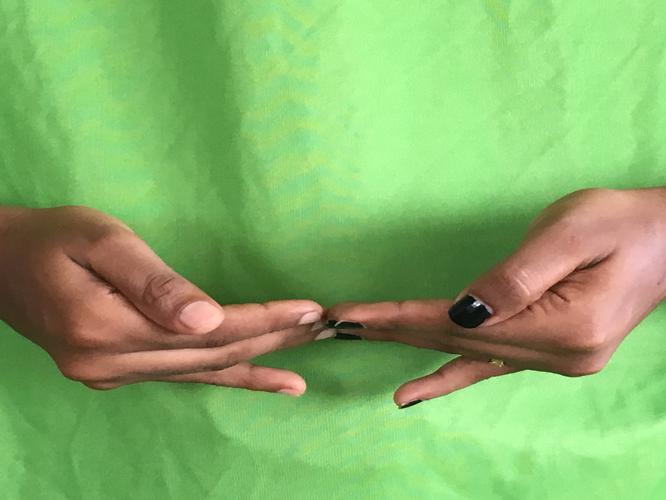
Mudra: Khatva
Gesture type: double_hand